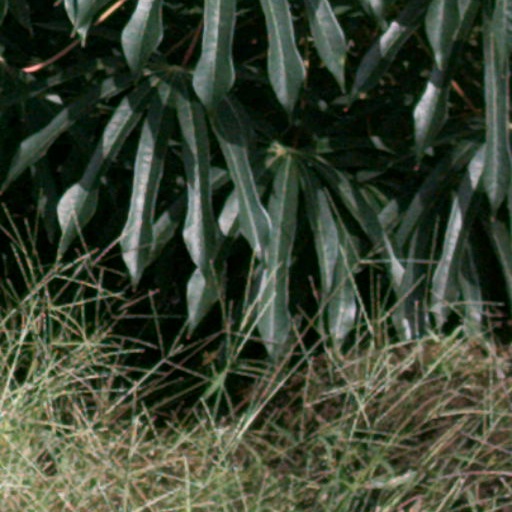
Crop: cassava